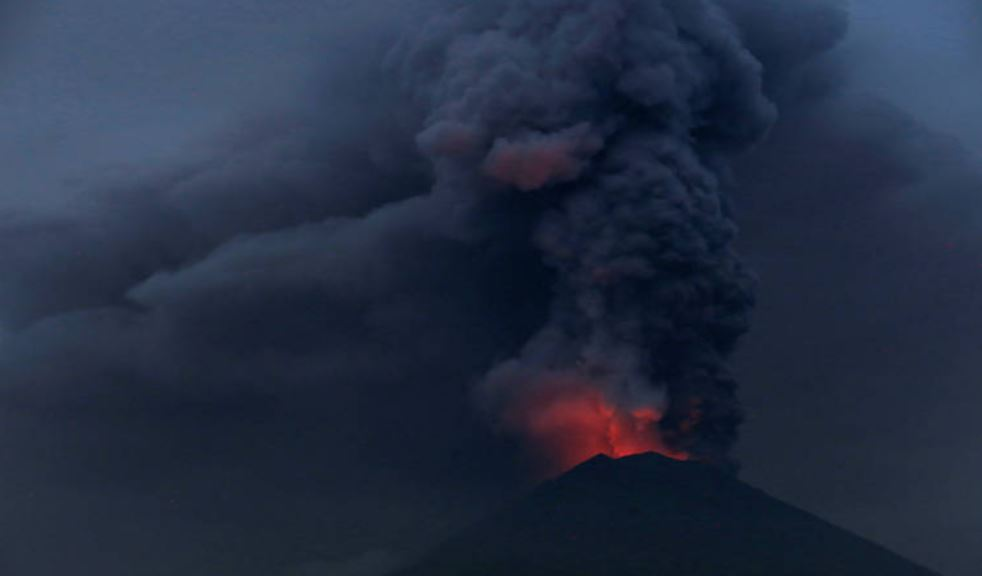
Fire: no
Smoke: yes